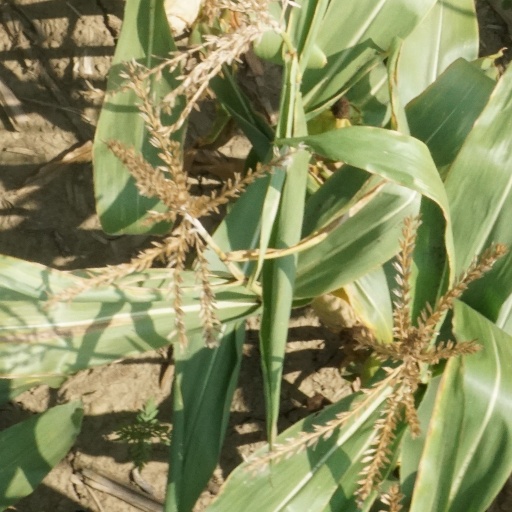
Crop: maize; corn